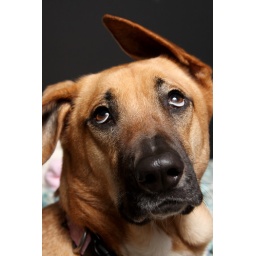
Strobist Info: Canon 430 on lightstand, shot through a white umbrella, camera right and above dog